USP College

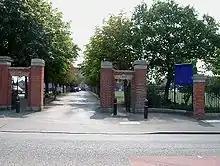
Palmer's entrance

The name was originally an acronym for South East Essex Sixth (VI) Form College. The College in Thundersley opened in September 1972 and was designed to support 12 partner schools across Castle Point and Rochford districts. During the 1990s the college expanded into the former temporary home of Castle Point Borough Council in a building called the "White House", the "Training for the Millennium Centre" on Canvey and a small centre at the former Park School site in Rayleigh. During the noughties they had planned to expand by knocking both the main site and the White House down and rebuilding.